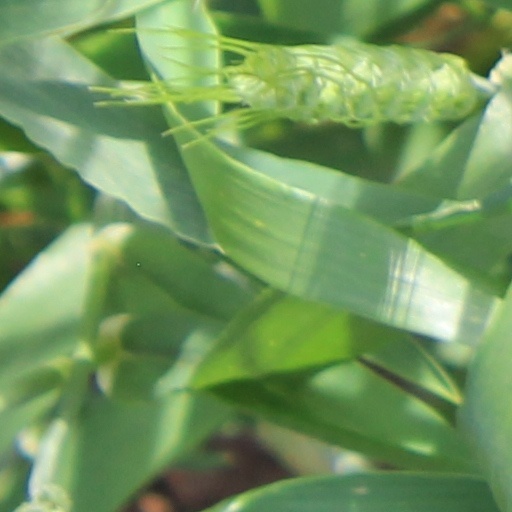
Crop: wheat